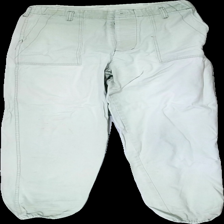
View: front
Type: Trousers
Category: Men
Brand: Missing
Colors: Green
Material: 100% cotton
Cut: Regular
Size: S
Season: All
Stains: Major
Price range: <50
Recommended usage: Recycle